Sex doll

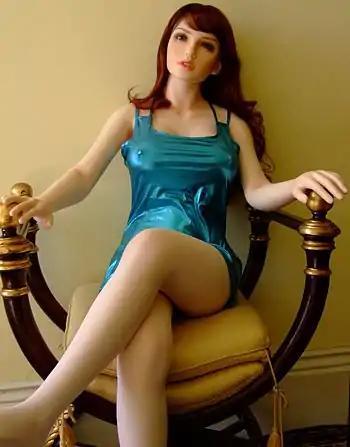
One of the first of the modern generation of realistic dolls

A sex doll (also, joy toy, love doll, fuck doll or blowup doll) is an anthropomorphic sex toy in the size and shape of a sexual partner. The sex doll may consist of an entire body, or just a head, pelvis, or other body part (vagina, anus, mouth, penis, breasts) intended for sexual stimulation. Sex dolls are made from various materials like silicone, TPE (thermoplastic elastomer), or rubber to replicate a lifelike feel. These materials are chosen for their durability and realistic texture, enhancing the overall experience for users. The parts sometimes vibrate and may be moveable and interchangeable. Sex dolls exist in many forms, but are usually distinguished from sex robots, which are anthropomorphic creations designed to be able to engage in more complex interactions.